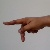
The image shows a hand gesture representing the letter 'P' in Indian Sign Language.